Eddie Pérez (baseball)

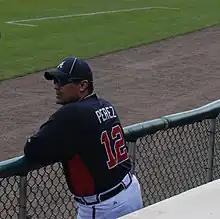
Pérez before a spring training game

Eduardo Rafael Pérez (born May 4, 1968) is a Venezuelan-American former professional baseball catcher. Since 2007, he has served as a coach for the Atlanta Braves. He played in Major League Baseball (MLB) for the Braves, Cleveland Indians, and Milwaukee Brewers. During his tenure with the Braves, Pérez was notable for being the personal catcher for Baseball Hall of Fame pitcher Greg Maddux and for being named the Most Valuable Player of the 1999 National League Championship Series.